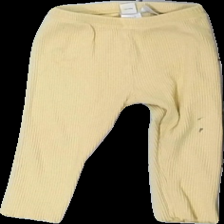
View: front
Type: Trousers
Category: Children
Brand: Not in the list
Brand text on label: LC Waikiki
Colors: Yellow
Material: 100% cotton
Cut: Regular, Tight
Size: 80
Season: All
Stains: Major
Price range: <50
Recommended usage: Export
Comment: Washed out